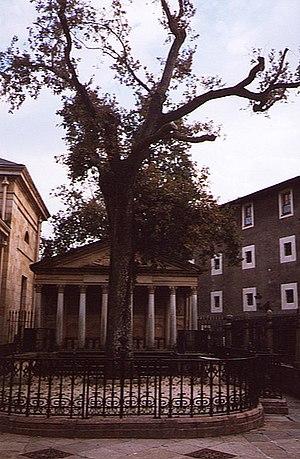
Busturialdea est une comarque dans la province de Biscaye, dans la communauté autonome du Pays basque en Espagne.
L’histoire des Basques comme dans la plupart des peuples dont les origines remontent à des temps pour lesquels il n'existe pas de traces écrites, donne lieu à de nombreuses études.
L'Arbre de Gernika est un chêne de la ville basque de Gernika qui est l'emblème officiel de Biscaye. Il est surtout connu en tant que symbole des libertés traditionnelles des Biscayens, et par extension des Basques, depuis que les seigneurs de Biscaye, les rois de Castille et d'Espagne puis les lehendakariak de la Communauté autonome du Pays basque, y ont prêté serment lors de leur prise de fonction.